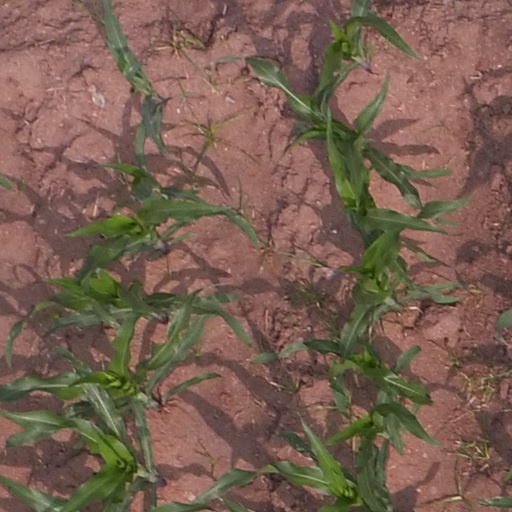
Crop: maize; corn